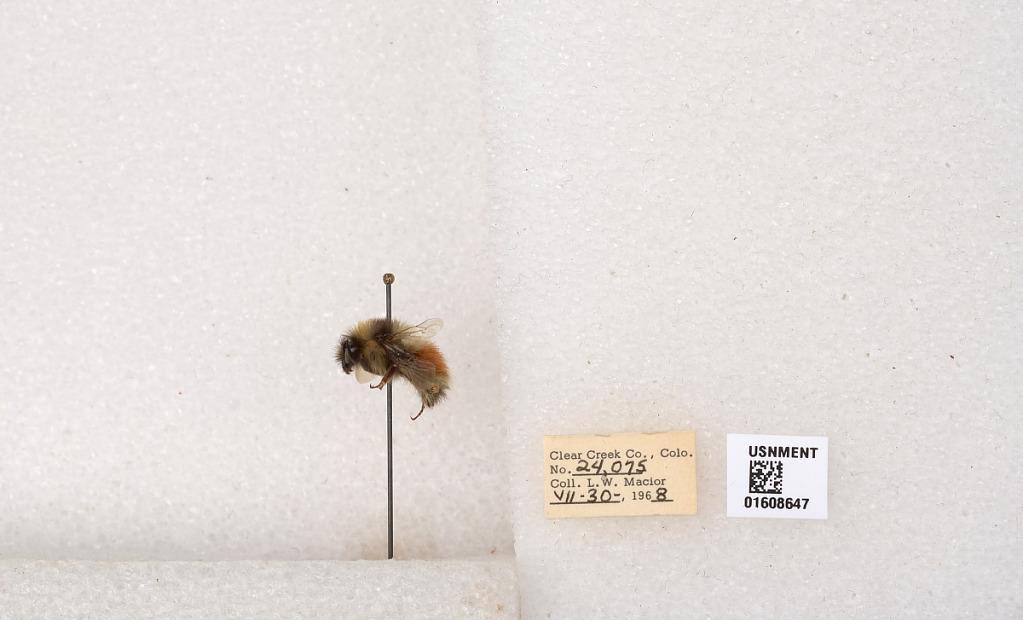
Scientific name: Bombus (Pyrobombus) sylvicola Kirby
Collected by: L. Macior
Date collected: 1968-7-30
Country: United States
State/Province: Colorado
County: Clear Creek
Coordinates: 39.6891, -105.644